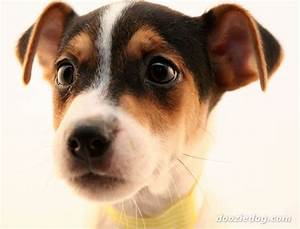
Label: dog